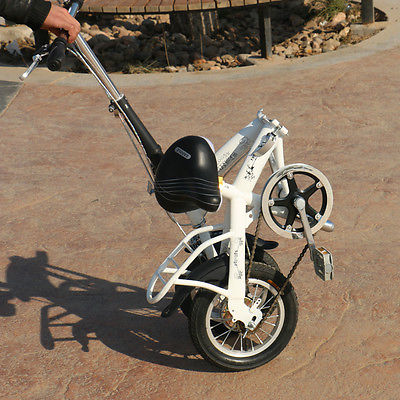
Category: bicycle